List of North America Railway Hall of Fame inductees

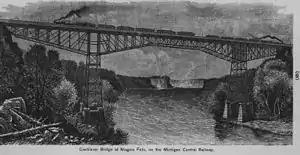
The Niagara Cantilever Bridge, ca. 1895, inducted in 2006

1. Nominations must fit the criteria of having contributed to the railway industry in a significant way on a: